Lillian Board

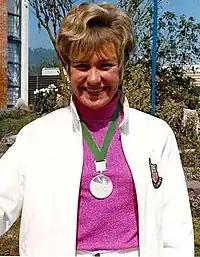
Board at the 1968 Olympics

Lillian Barbara Board, (13 December 1948 – 26 December 1970) was a British athlete. She won the silver medal in the 400 metres at the 1968 Summer Olympics in Mexico City, and two gold medals at the 1969 European Championships in Athletics in Athens. Her career was cut short in 1970 when she developed the colorectal cancer that within months would claim her life at the age of 22.